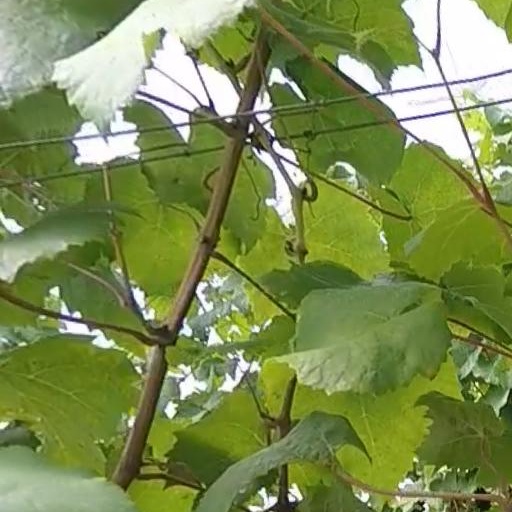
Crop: grape